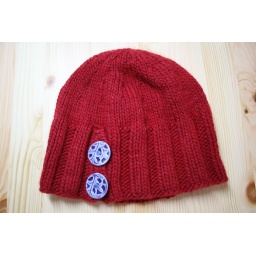
blue sky two button hat in blue sky alpaca.